Yakovlev Yak-23

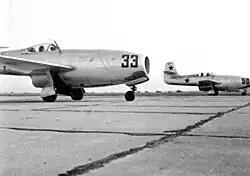
Romanian Yak-23s at Ianca

The first aircraft were produced in a factory in Tbilisi in October 1949. In late 1949 they entered Soviet air force service. The Yak-23 was quickly replaced in the Soviet service with the more complicated swept-wing MiG-15, which offered superior performance. In all, only 316 Yak-23 aircraft were built before production ended in 1951. Apart from the fighter there were two trainer versions of the Yak-23 which were built in small numbers. The Yak-23UTI two-seat trainer which appears to have had the unusual arrangement of having the instructor seated in front of the student, and the Yak-23DC trainer which was produced in Romania.